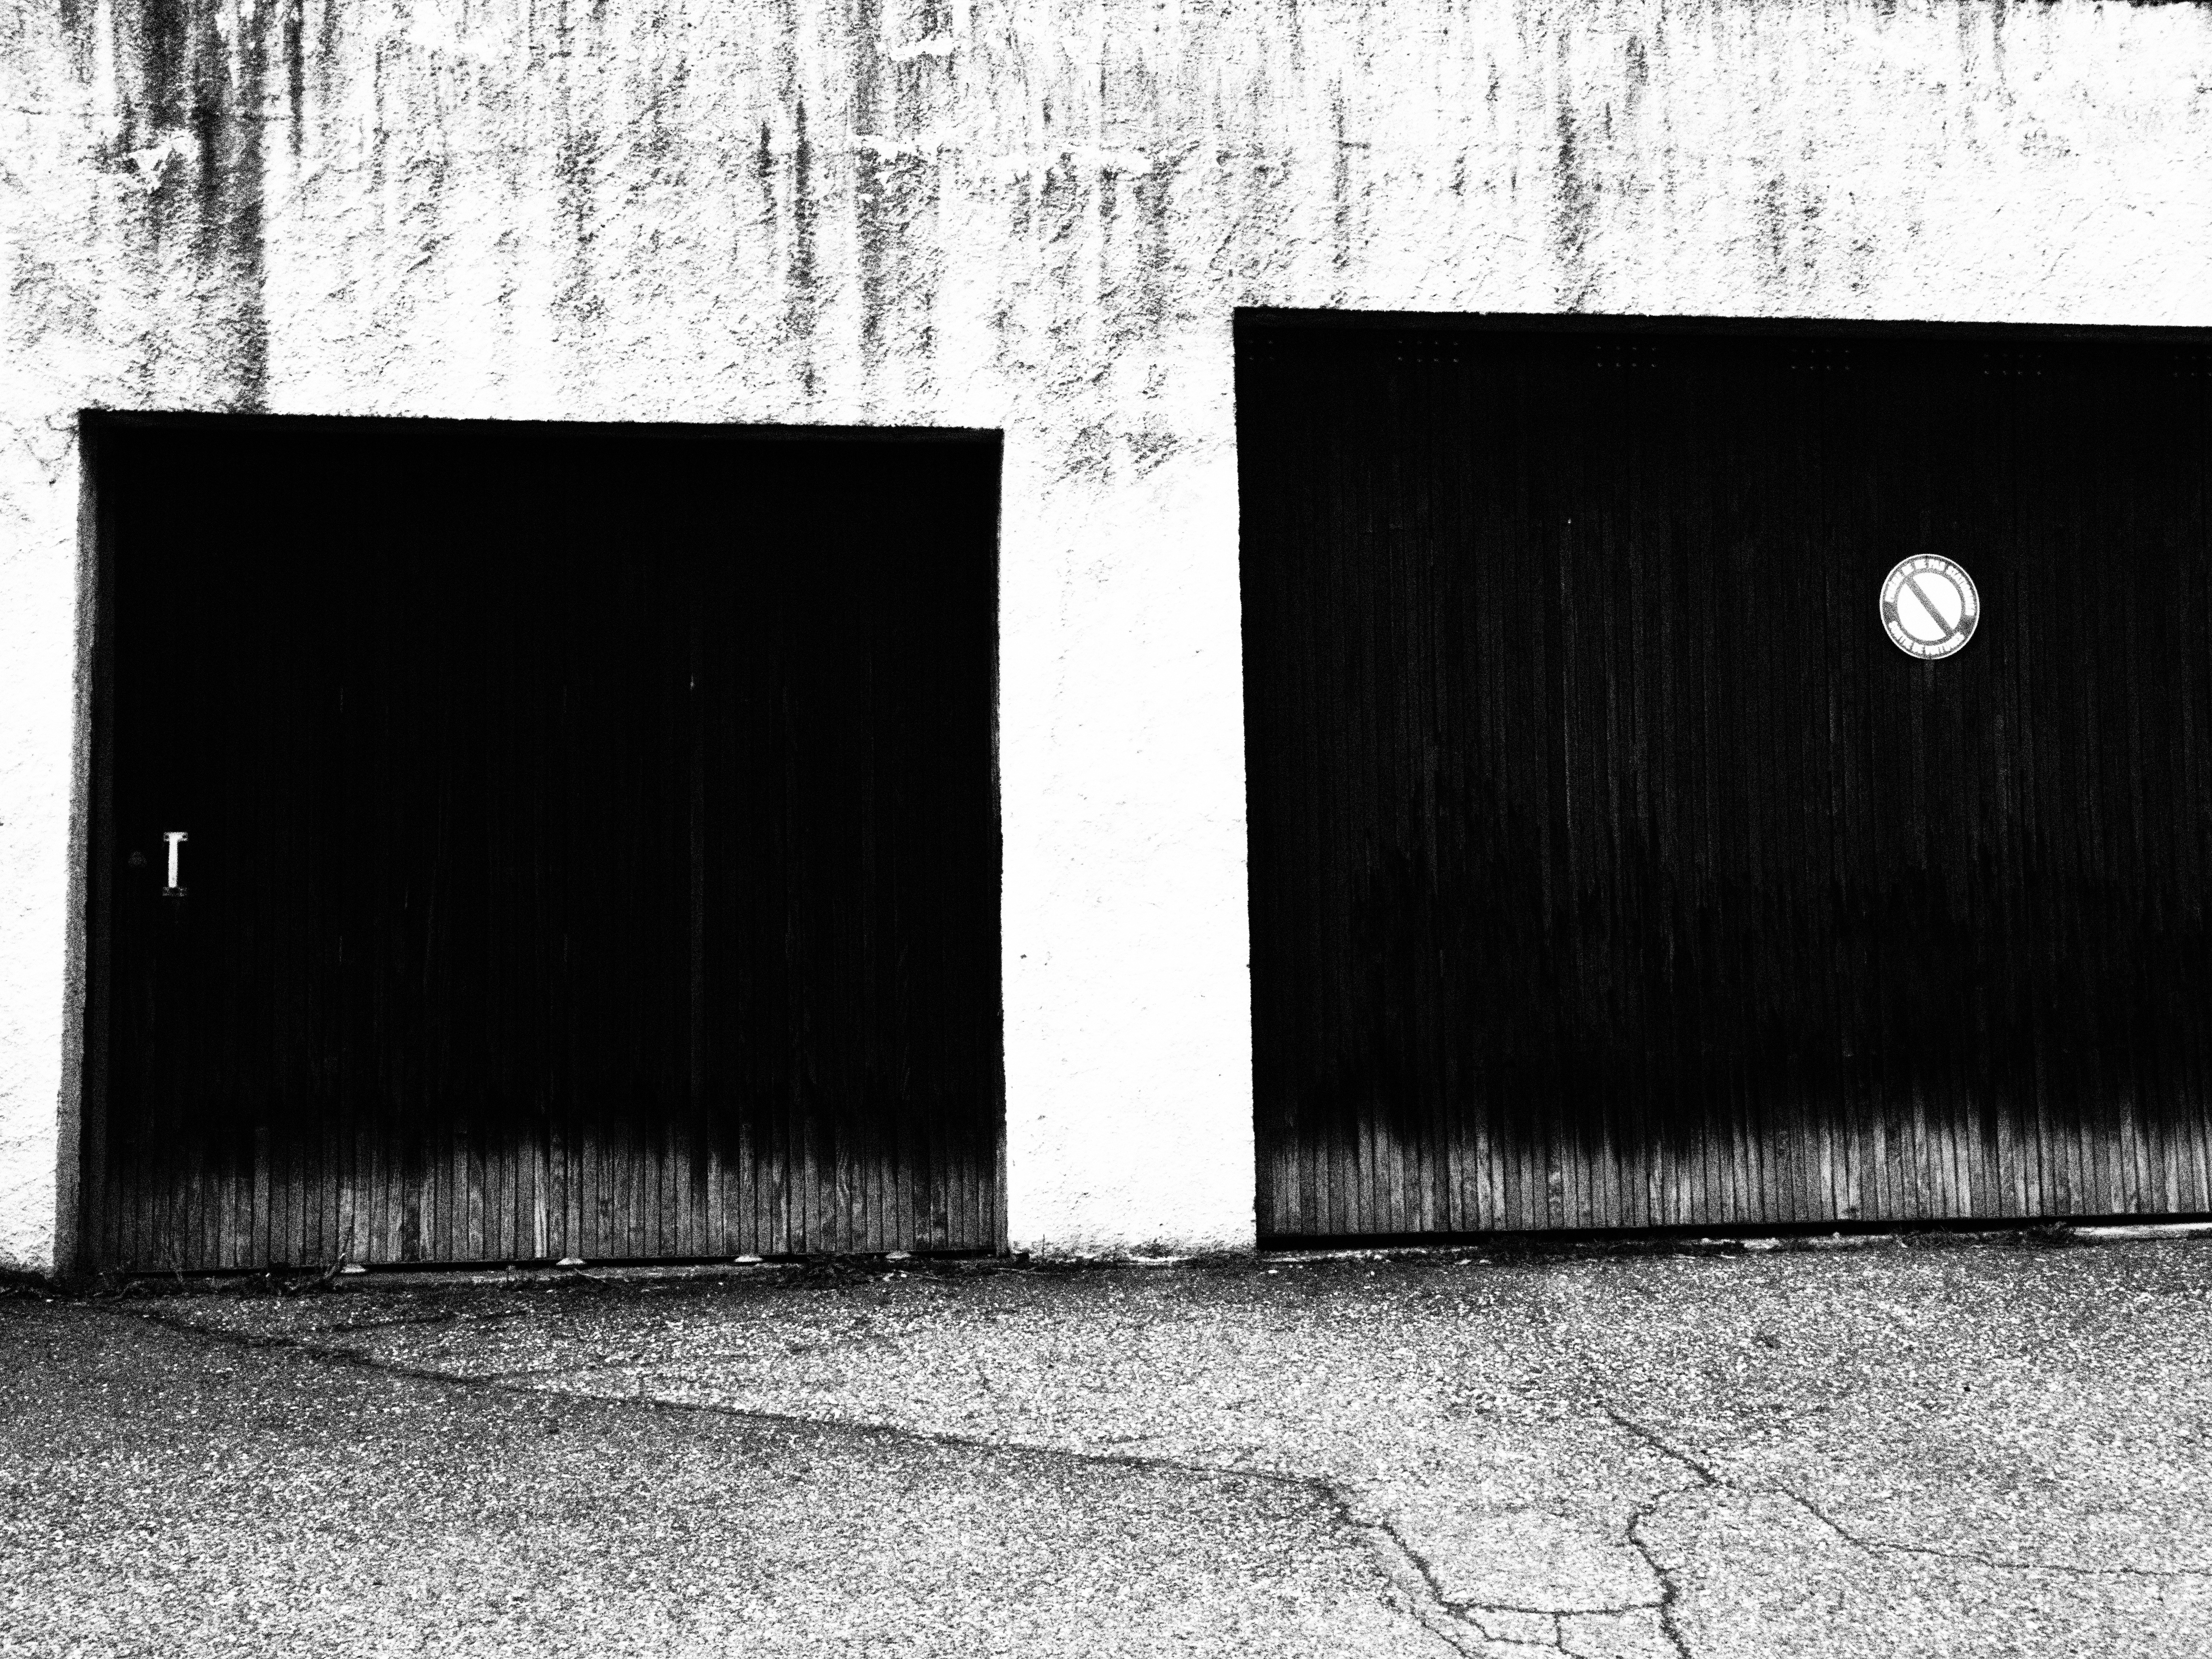
black and white, wood, white, house, wall, line, color, darkness, black, monochrome, shape, monochrome photography